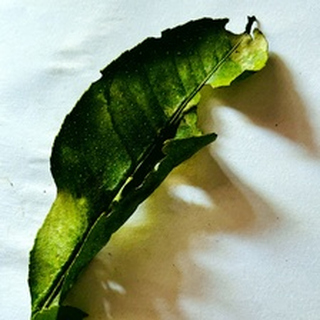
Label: lemon_deficiency